Tropical Storm Cimaron (2013)

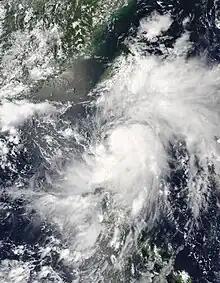
Tropical Storm Cimaron over Calayan Group of Islands on July 17

Tropical Storm Cimaron, known in the Philippines as Tropical Storm Isang, was a weak tropical storm, with only a pressure of 1000 hPa and 45 mph. It formed and made landfall in the Philippines, especially Luzon, and China, as well as affecting Southern Taiwan during its nearby passage. Cimaron started as an area of low-pressure near Eastern Luzon. The disturbance indicated that it would intensify gradually in the coming days. PAGASA later named the depression "Isang" after they started issuing advisories. JTWC would later give its identifier as "Tropical Depression 08W". 08W made landfall at the eastern tip of Northern Luzon, bringing heavy rainfall over the area. It began to enter the Bashi Channel, where environmental conditions were favorable to intensify the depression. On May 17, 08W further intensified into a tropical storm, prompting the JMA to name the storm "Cimaron". Cimaron turned northwest and entered the South China Sea. Cimaron made its 2nd and last landfall in Zhangpu County in China on July 18. Rapid weakening ensued and all agencies declared Cimaron that it had dissipated on the same day.